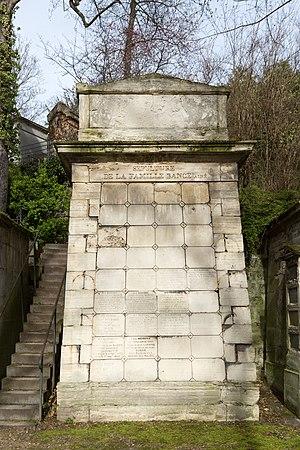
Jacques-Louis Bance, dit Bance aîné, né le 17 avril 1761 à Claville et mort le 26 mars 1847 à Paris, est un dessinateur, graveur, éditeur et marchand d'estampes français.